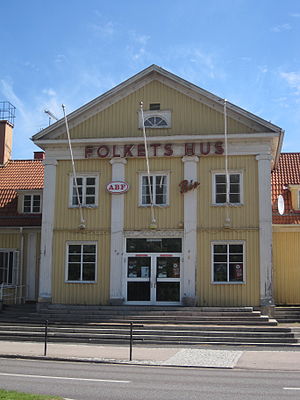
Lessebo kommun
Lessebo kommun er en kommune i Kronobergs län i Sverige.